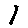
Label: 1